Nahum Eitingon

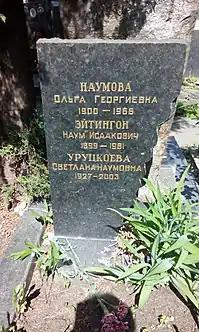
Eitingon's grave in Moscow

In October 1951, Major-General of State Security Eitingon, along with three other high-ranking members of the government (all Russian Jewish), were accused of "a Zionist plot to seize power" (the Doctors' Plot). Eitingon's sister Sofia was also arrested. As a doctor, she was considered to be the "link" to the plotting doctors who were allegedly planning to poison high-ranking Soviet leaders. The officers were all imprisoned in cold, dark cells and tortured. The tortures led many of them to falsely confess but Eitingon was steadfast in his denial. Sofia was sentenced to 10 years in prison.